Noefefan Bridge

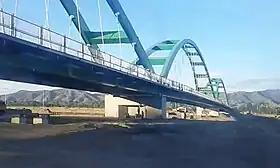
Noefefan Bridge as seen from the dry river bed

The Noefefan Bridge is a two-lane road bridge over the Tono River in the "suco" of Lifau, a village in Oecusse, the East Timorese exclave on the north western coast of Timor. , when the bridge was inaugurated, it was the largest bridge ever built in East Timor. It connects several isolated communities west of the river with Pante Macassar to its east.